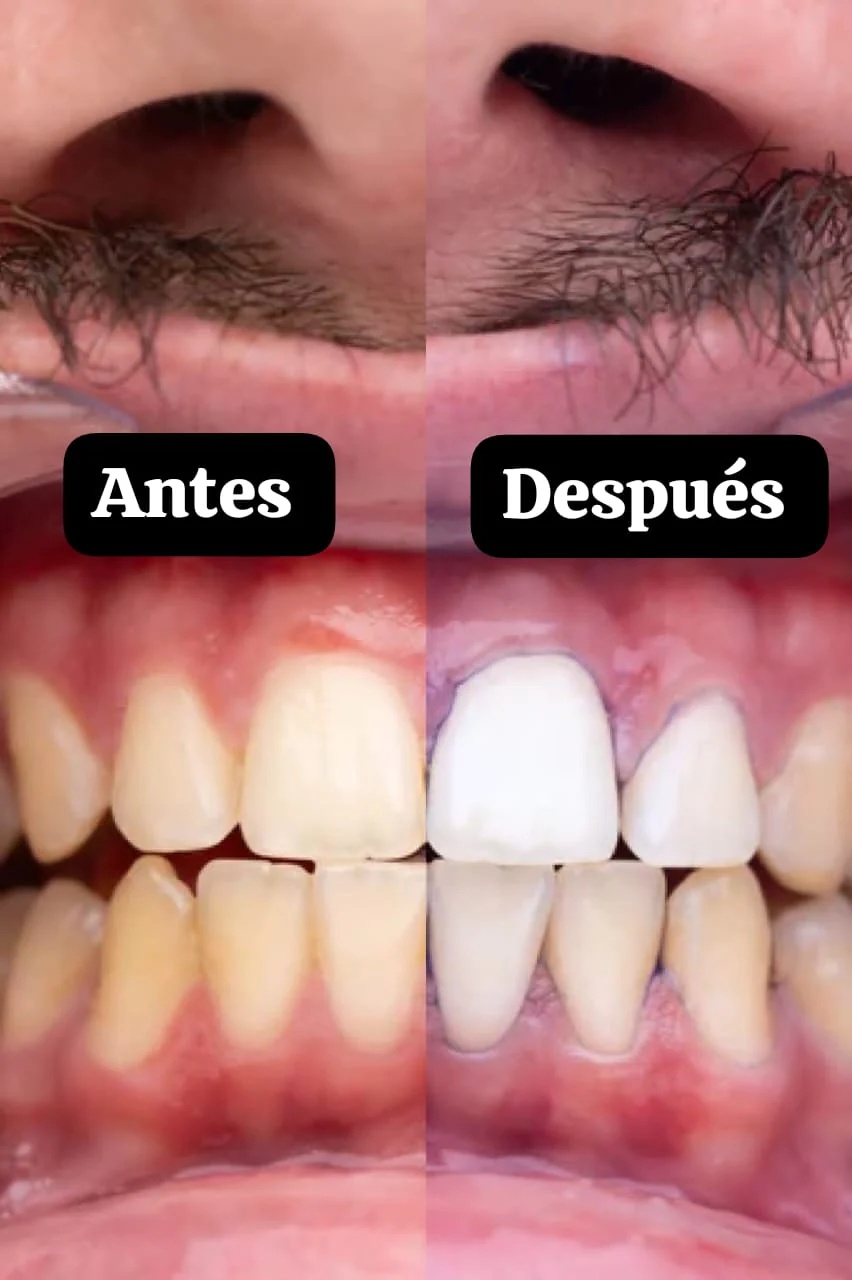
Pasta Morada BLANQUEADOR DENTAL 🦷
Recupera la confianza en tu sonrisa. ¡Empieza hoy!😍 “EELHOE™ utiliza tecnología avanzada de corrección de color para neutralizar tonos amarillos y devolver el blanco natural a tu sonrisa, sin tratamientos invasivos.” 👌 ¡¡Resultados inmediatos!! EELHOE™ no es un blanqueamiento común. Su fórmula innovadora con pigmentos violeta neutraliza los tonos amarillos y potencia el blanco natural de tus dientes sin dañar el esmalte ni causar sensibilidad . Transforma tu sonrisa, transforma tu día.😊 ✅Resultados rápidos sin tratamientos caros. ✅Sonrisa radiante en segundos. ✅Ligero, fácil y efectivo. Sin Gastar Miles 💰 ✅ Con EELHOE, obtendrás resultados iguales o incluso mejores que con un blanqueamiento dental sin vaciar tu cartera. Ofrece los mismos resultados que un blanqueamiento dental, pero al alcance de todos los bolsillos. ✨ Resultados rápidos, sin dolor y sin tratamientos costosos. PAGAS AL RECIBIR + ENVIO GRATIS SOLO POR HOY 🦷 Preguntas Frecuentes (FAQ) 1. ¿Cómo funciona la pasta dental morada? La pasta utiliza la teoría del color: el morado neutraliza los tonos amarillentos en los dientes, creando un efecto de blanqueamiento instantáneo y visualmente más brillante desde el primer uso. 2. ¿Es un sustituto del cepillado regular? No. Esta pasta no reemplaza tu pasta dental tradicional , sino que se usa como un paso adicional después del cepillado normal, para mejorar el tono y brillo de tu sonrisa. 3. ¿Con qué frecuencia debo usarla? Se recomienda usarla 1 o 2 veces al día después del cepillado habitual. Con el uso constante, los resultados se vuelven más notorios y duraderos . 4. ¿Es segura para dientes sensibles? Sí. Está formulada con ingredientes suaves, sin peróxidos ni abrasivos , lo que la hace ideal para personas con dientes o encías sensibles . 5. ¿Cuánto tiempo tarda en verse el resultado? Desde el primer uso notarás un cambio visual en el tono de tus dientes. Sin embargo, el efecto más uniforme y natural se logra después de una o dos semanas de uso continuo .
Brand: Guatemala Future
Category: Health & Beauty > Personal Care > Oral Care > Teeth Whiteners > Whitening Mouthwash